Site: brandenburg
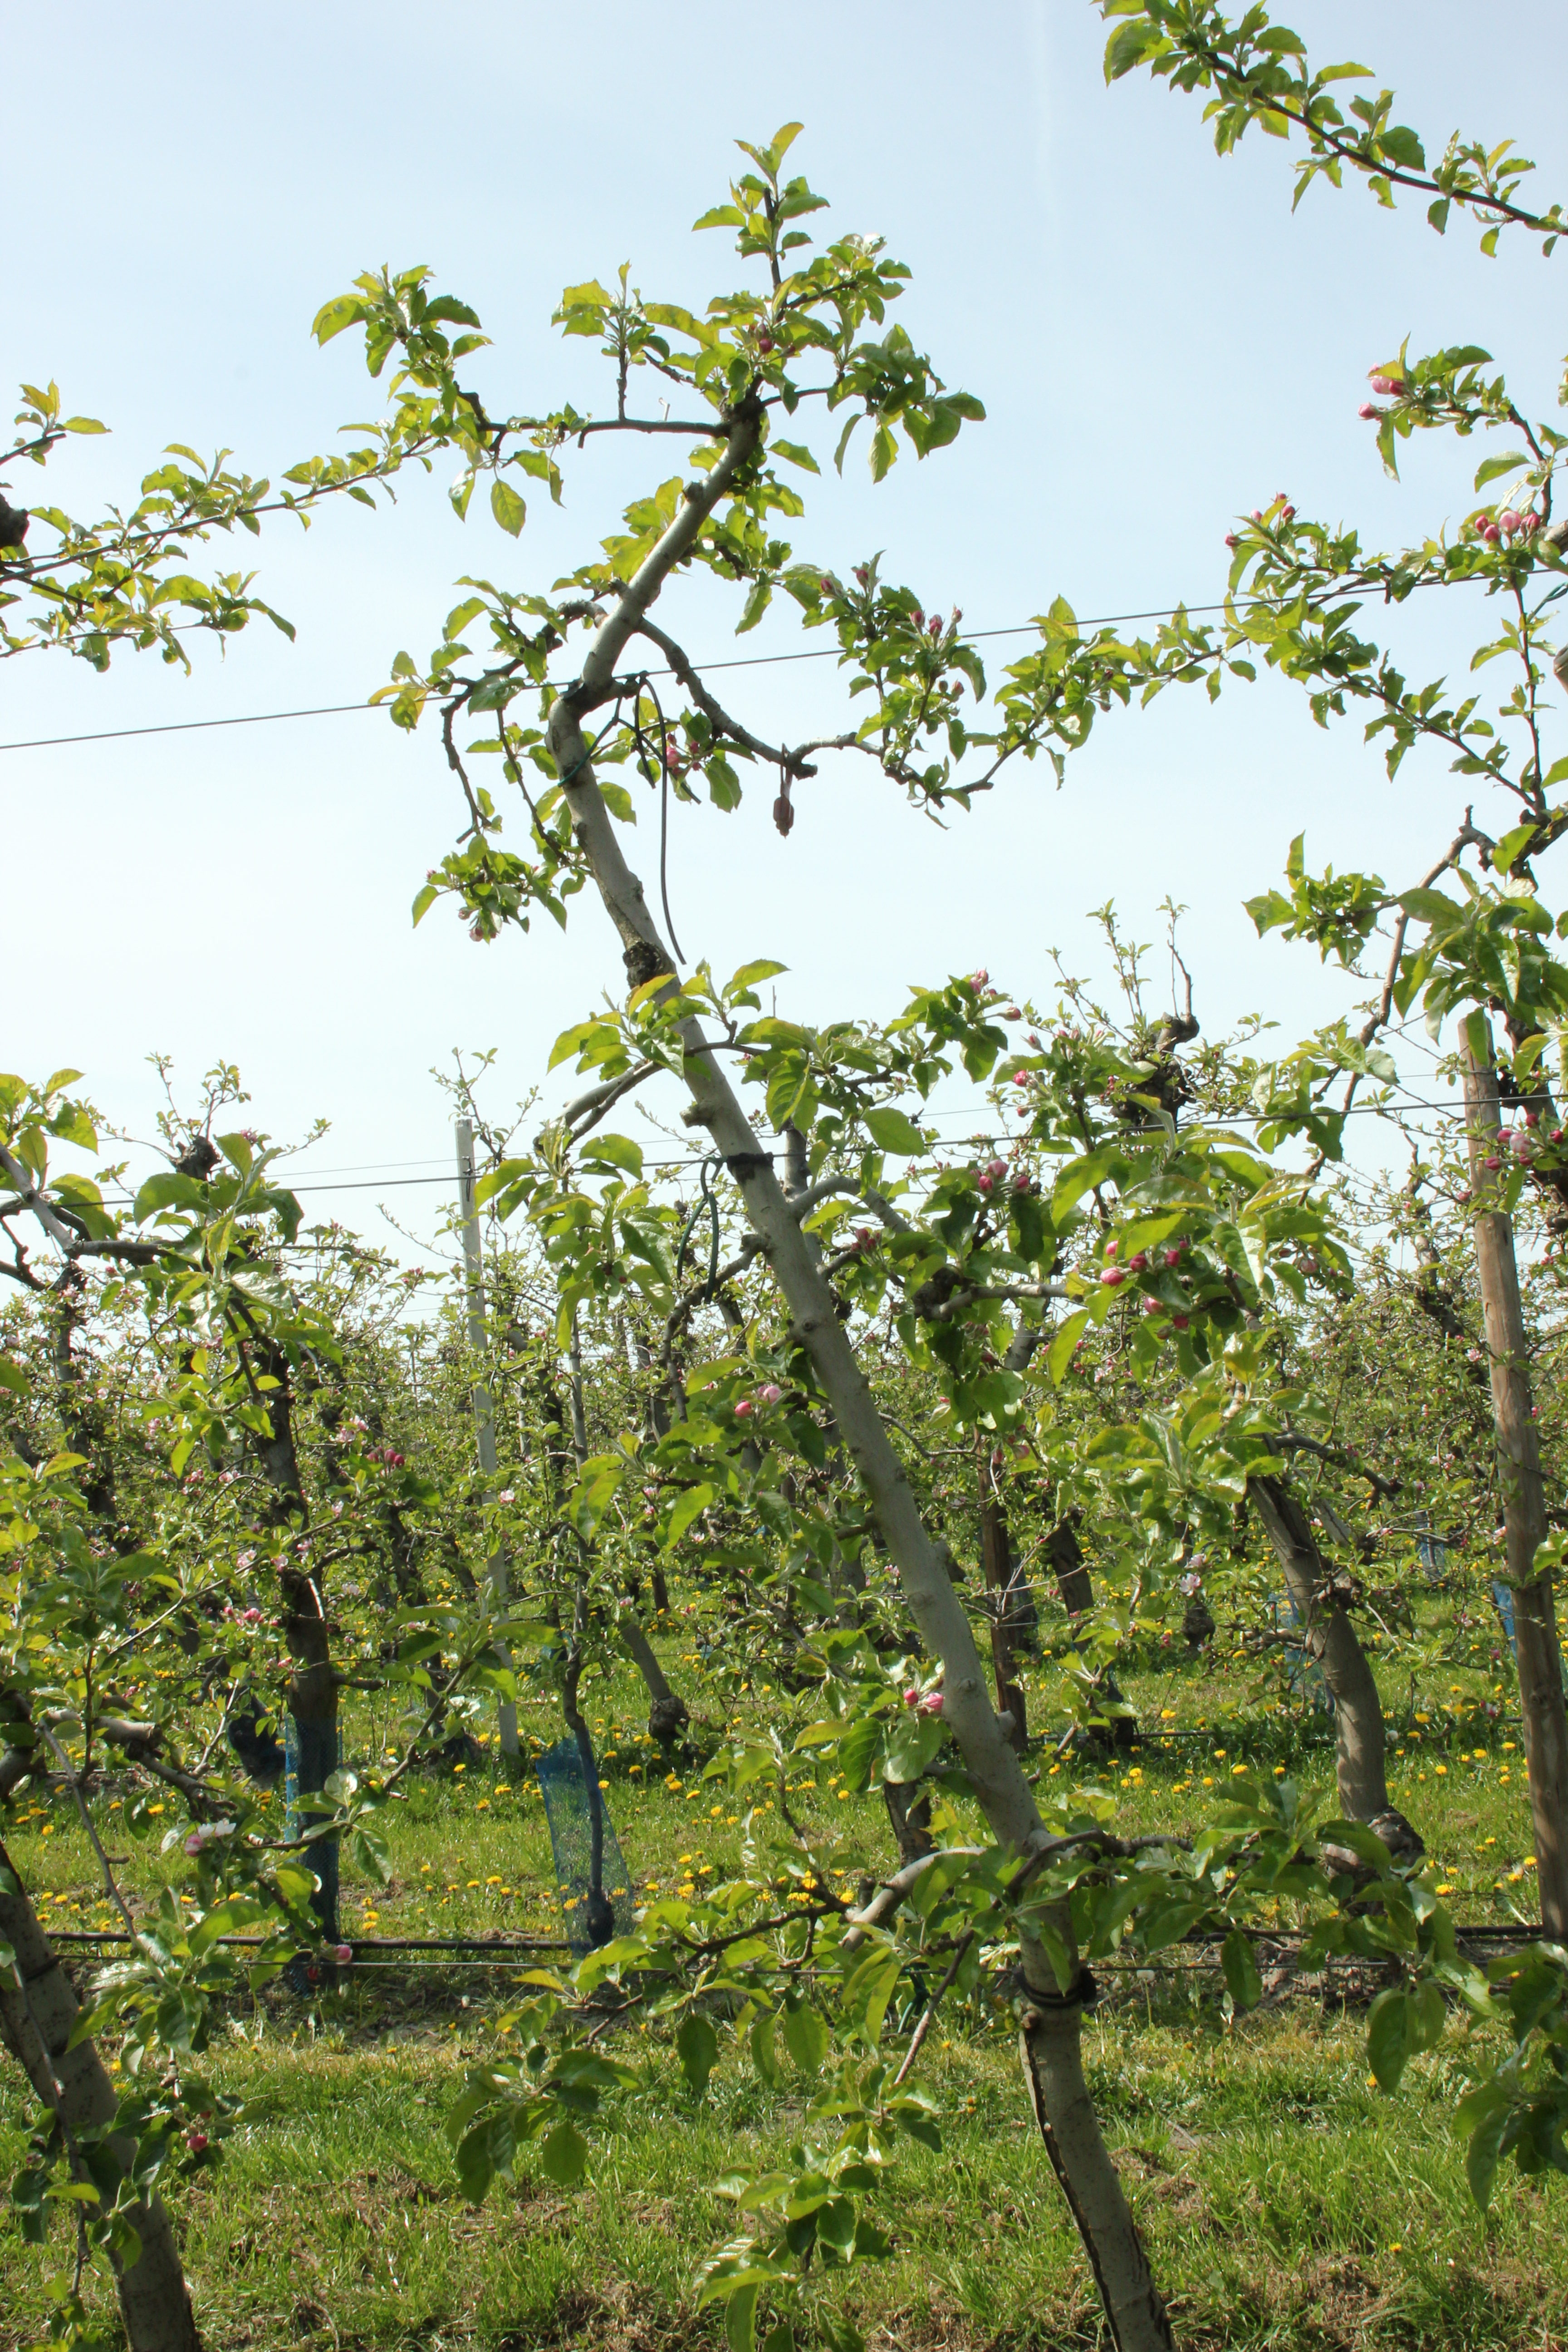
Growth stage (BBCH 60): Flowering